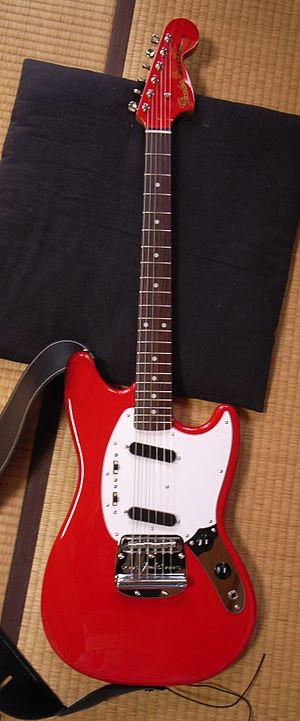
La Fender Mustang est un modèle de guitare électrique solid-Body poposé au catalogue de la marque Fender en juillet 1964 pour compléter sa game de modèles destinés aux guitaristes débutants.